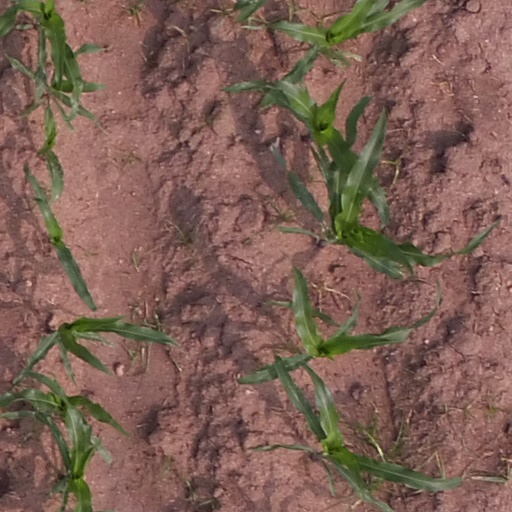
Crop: maize; corn